Christ's Hospital Band

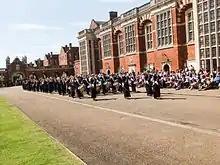
The Christ's Hospital Band march past the dining hall at the end of beating the retreat on 29 June 2013

The band is normally formed in ranks of four for daily lunch parade and ranks of six for proper engagements.